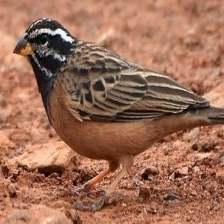
Species: AFRICAN FIREFINCH
Scientific name: LAGONOSTICTA RUBRICATA
ImageNet parent category: house_finch